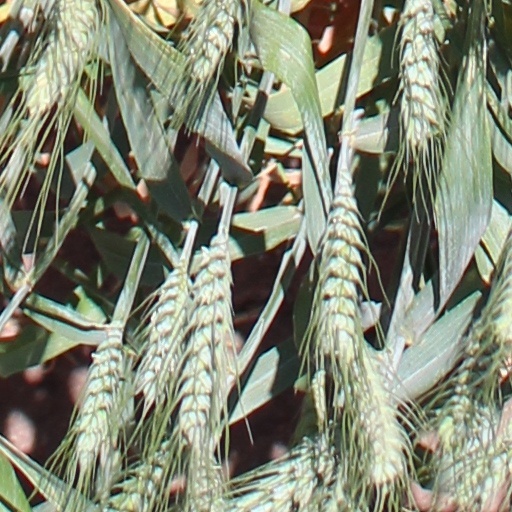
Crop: wheat